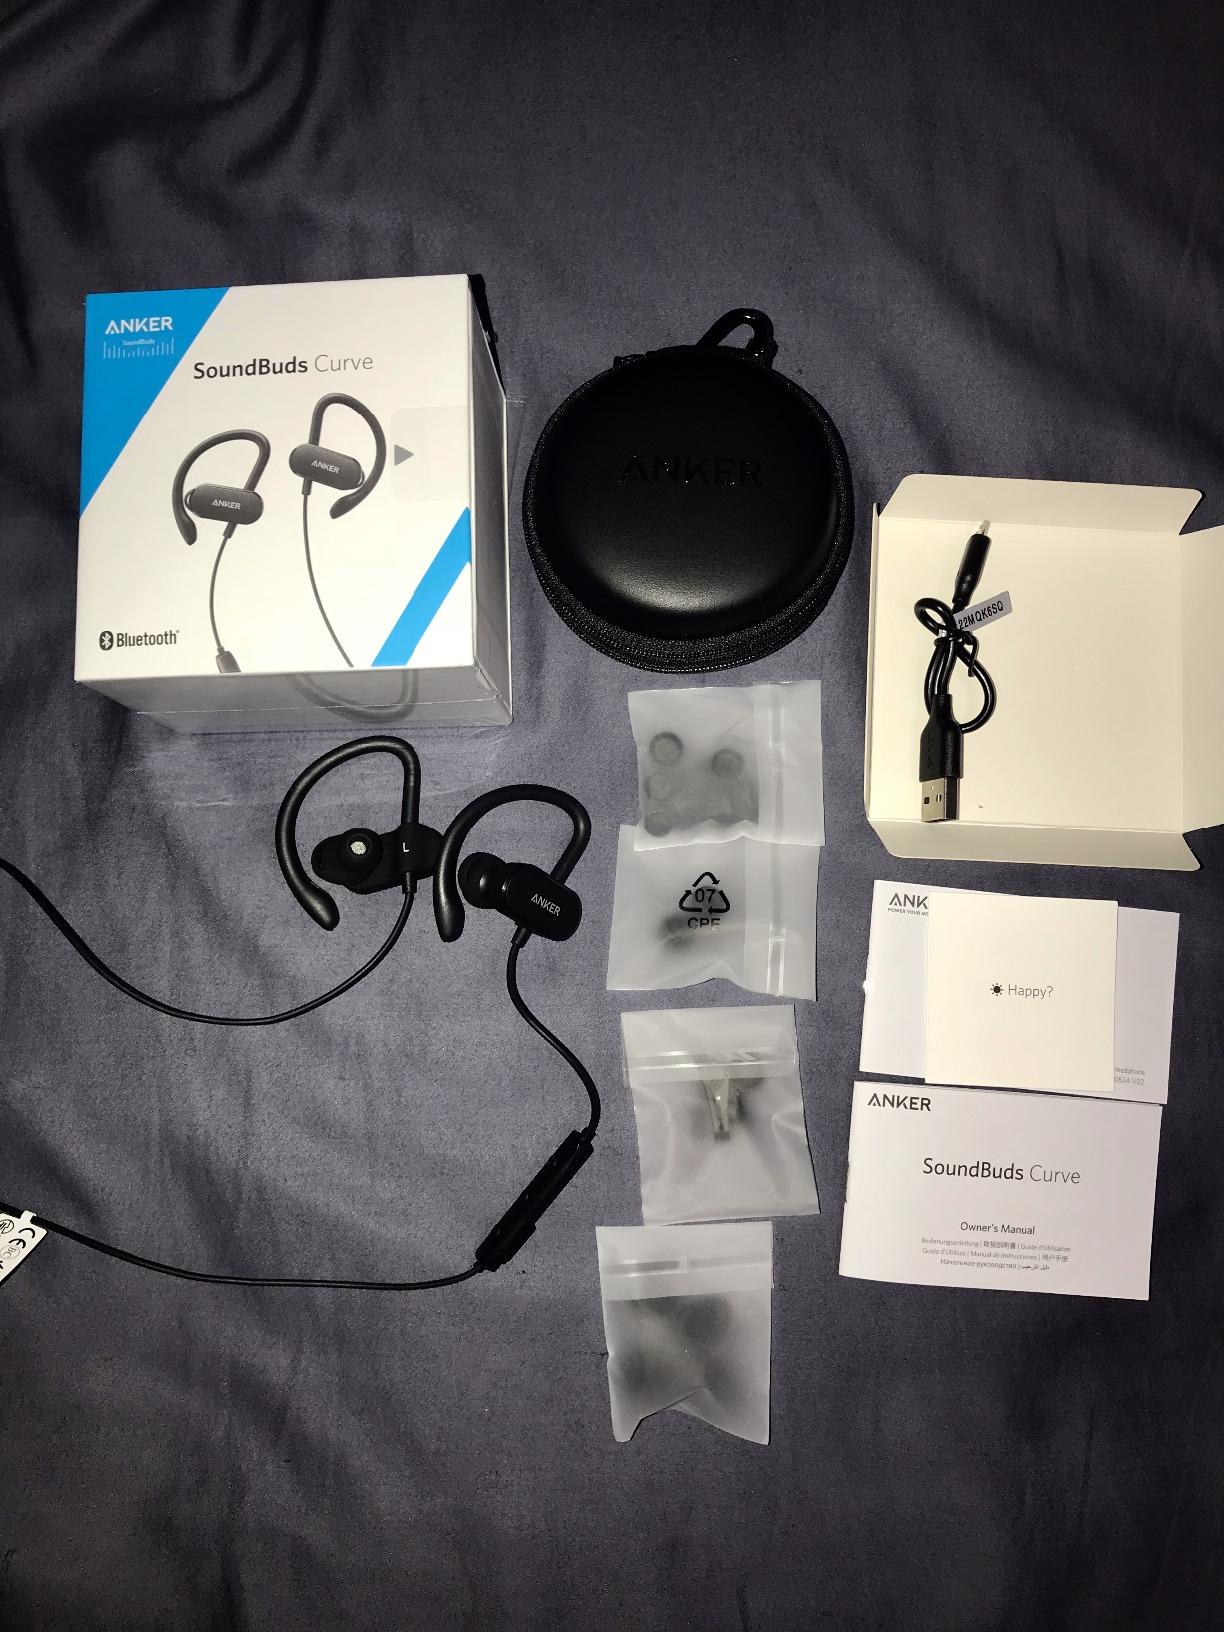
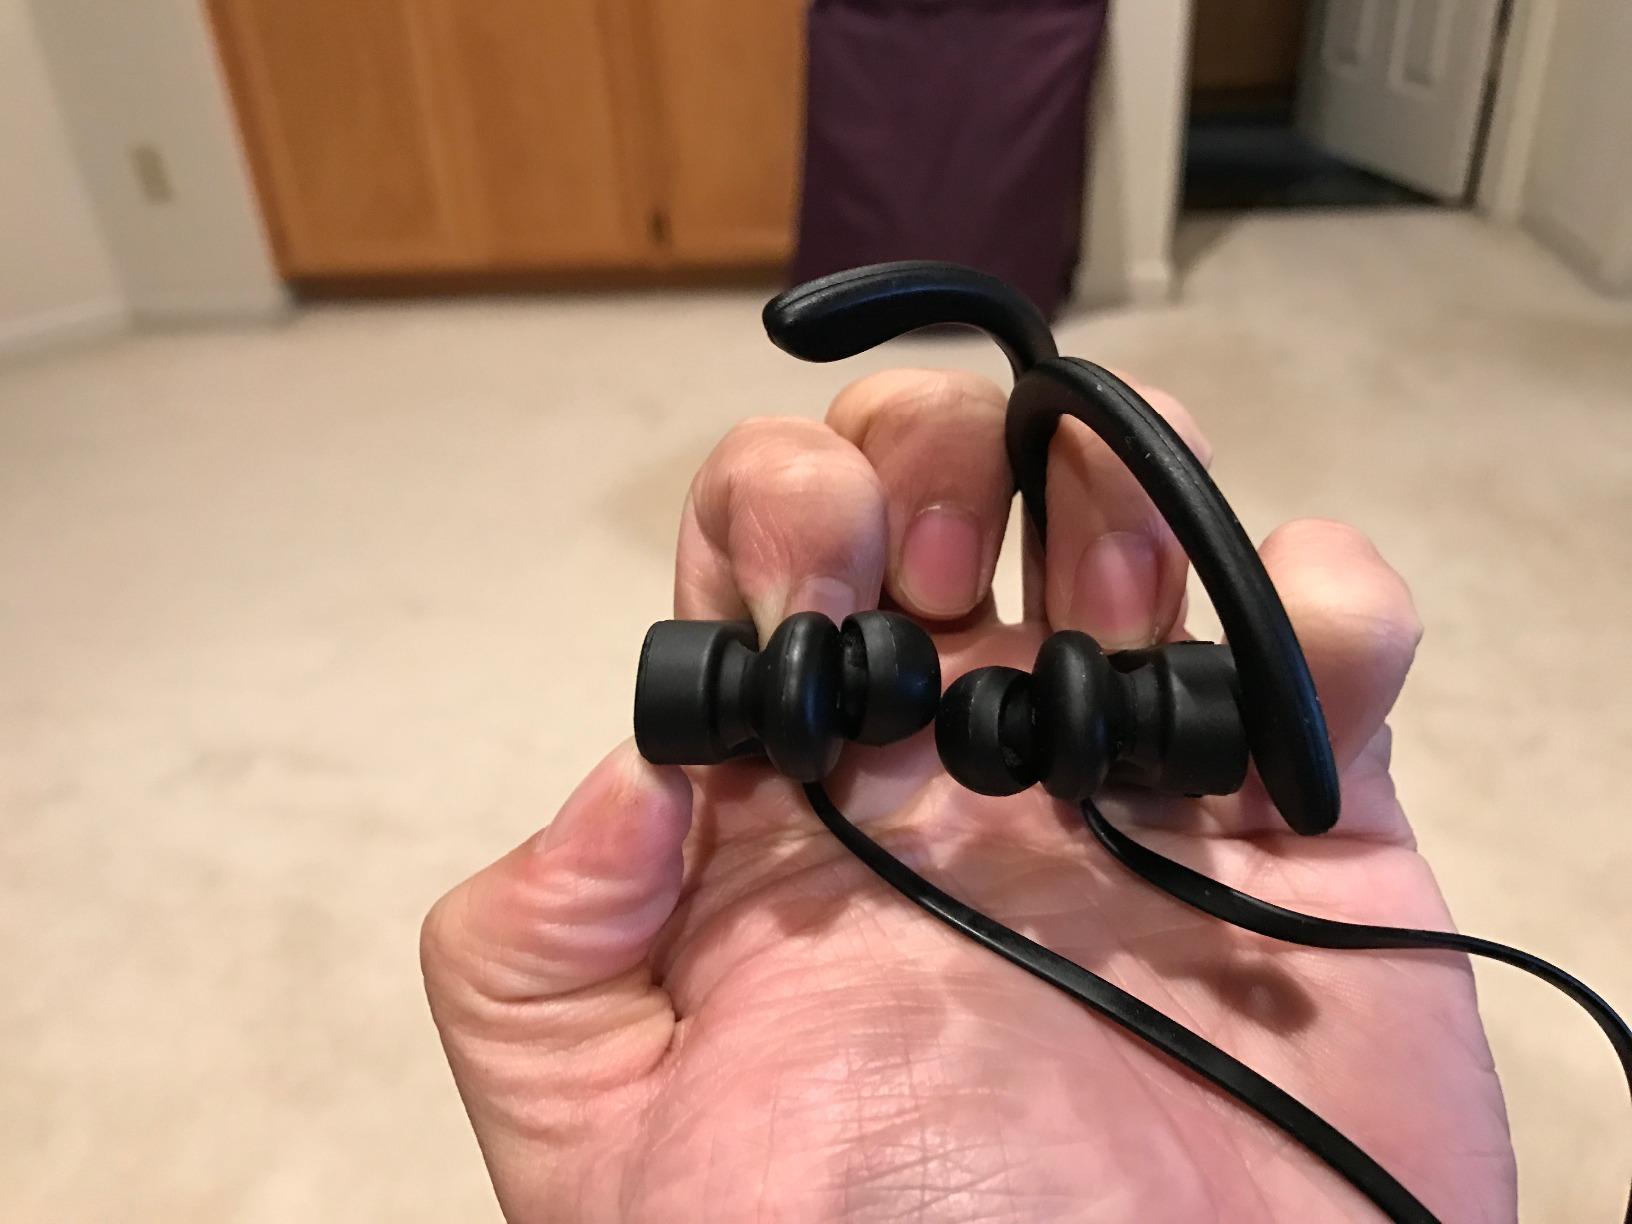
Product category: headphones
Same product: no